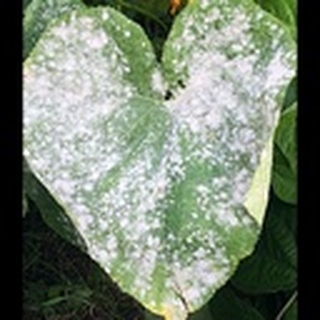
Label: cotton_powdery_mildew